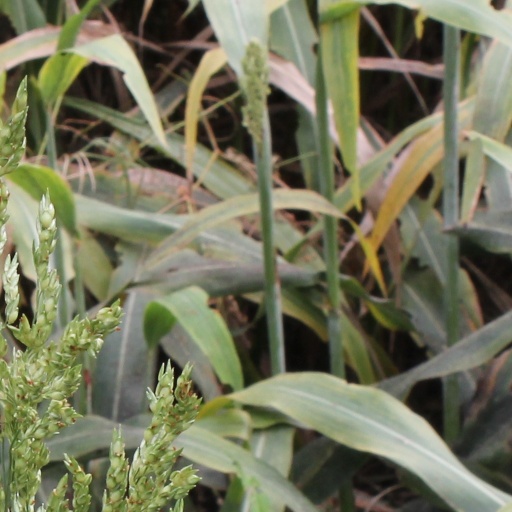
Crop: sorghum